Vernon County Jail, Sheriff's House and Office

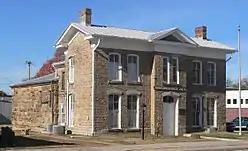
Bushwhacker Museum in 2017

Vernon County Jail, Sheriff's House and Office, also known as the Bushwhacker Museum, is a historic jail and sheriff's residence located at Nevada, Vernon County, Missouri. The stone building was built in 1871 and consists of: a two-story, rectangular-plan, Federal-style residence; a two-story, four-room office; and a one-story, rectangular jail. The building ceased use as a jail in 1960 and houses a local history museum.